National Musical String Company

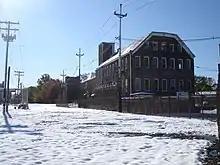
The National Musical String Company Building in Fall 2011

The National Musical String Company is a defunct music string factory located at 120 Georges Road in the city of New Brunswick in Middlesex County, New Jersey, United States. It was built in 1898 and was designed by the architect Ben C. DeKamp. The building was added to the National Register of Historic Places on April 20, 1982, for its significance in architecture, industry, and music.